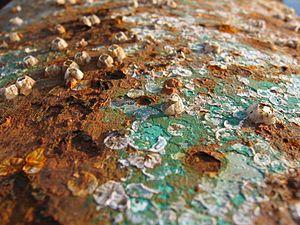
La corrosion désigne l'altération d'un matériau par réaction chimique avec un oxydant. Il faut en exclure les effets purement mécaniques, mais la corrosion peut se combiner avec les effets mécaniques et donner de la corrosion sous contrainte et de la fatigue-corrosion ; de même, elle intervient dans certaines formes d'usure des surfaces dont les causes sont à la fois physicochimiques et mécaniques.
Un antifouling, peinture antifouling, peinture antisalissure ou peinture antisouillure est une peinture contenant des biocides destinée à empêcher les organismes aquatiques de se fixer sur la coque des navires ou sur d'autres objets immergés, comme les hydroliennes.